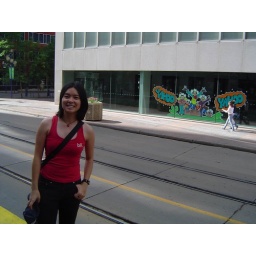
In anticipation of the Calgary Stampede, most building windows had these giant cartoon paintings. This was by the C-Train stop.